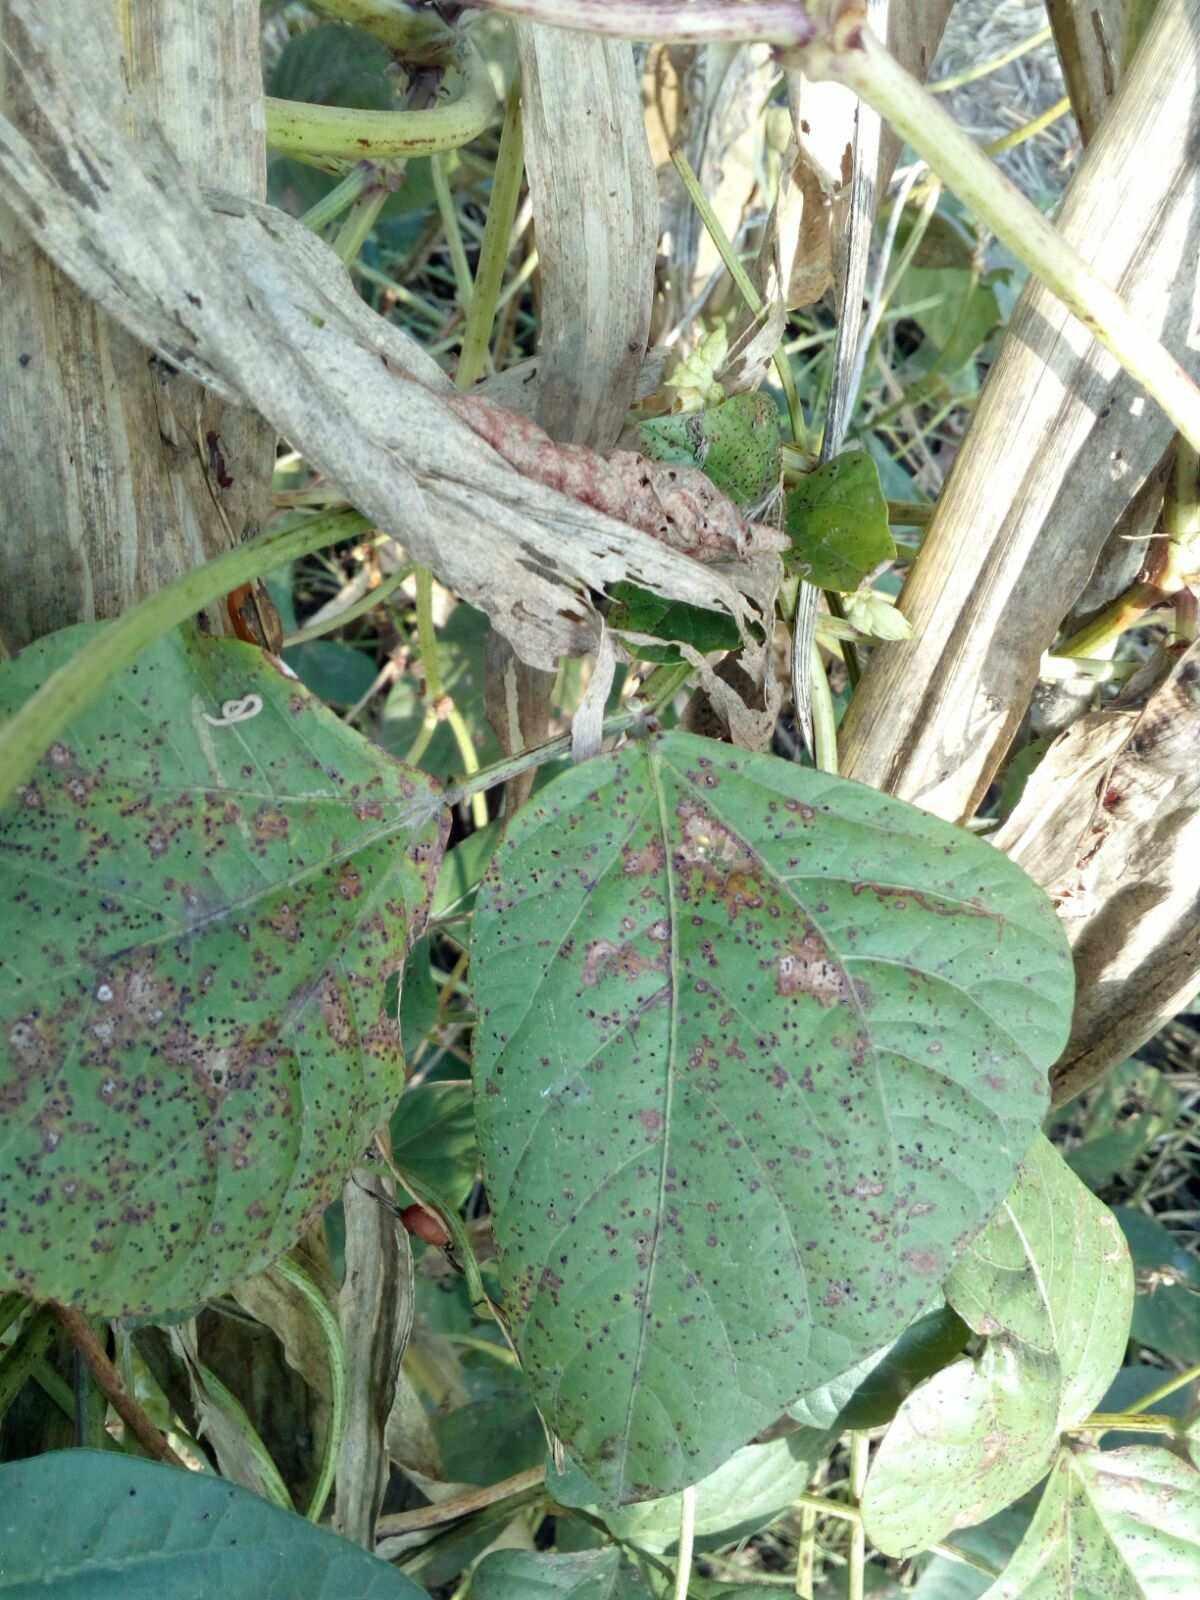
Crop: unknown
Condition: bean_bean_rust